Cappello romano

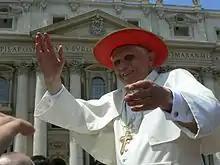
Pope Benedict XVI wearing the red papal cappello romano during an open-air Mass in 2007.

The cappello romano is a round, broad-brimmed, low-crowned hat made of either beaver fur, felt or straw and lined in white silk.